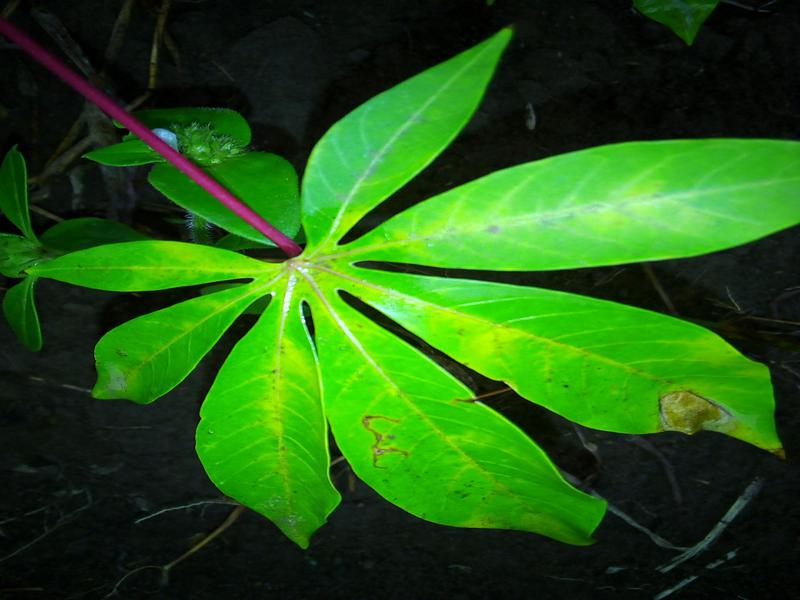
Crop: cassava
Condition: brown_streak_disease